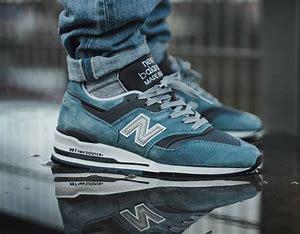
Brand: New
Model: Balance New Balance 997